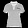
Label: T - shirt / top